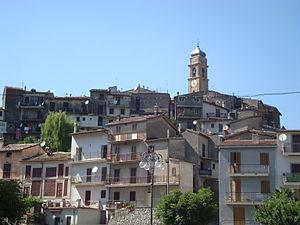
Agosta est une commune italienne située dans la ville métropolitaine de Rome Capitale, dans la région Latium.